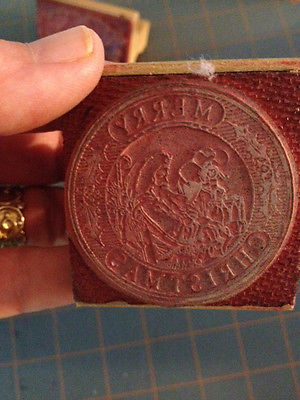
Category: stapler